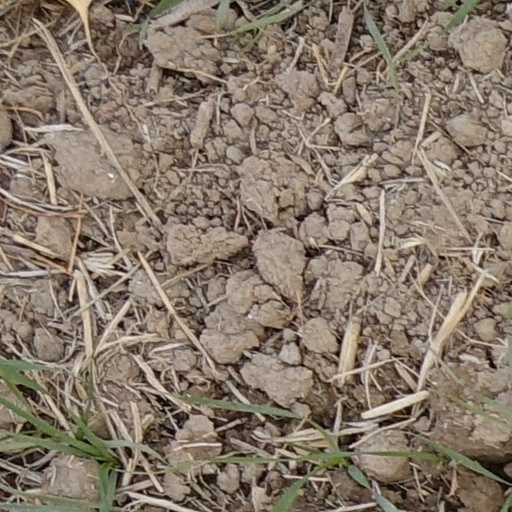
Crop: wheat